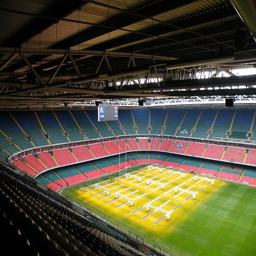
football team vs football team will take place .